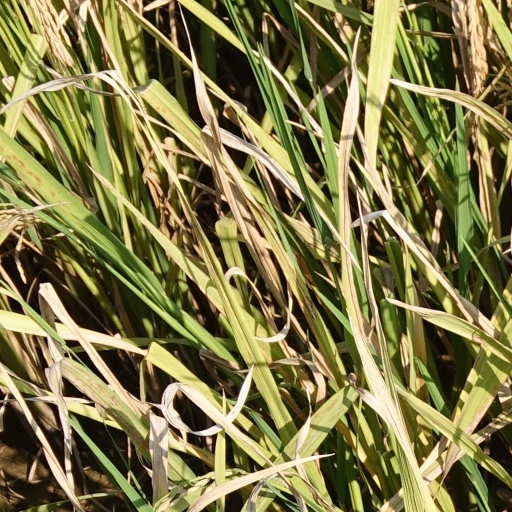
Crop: rice